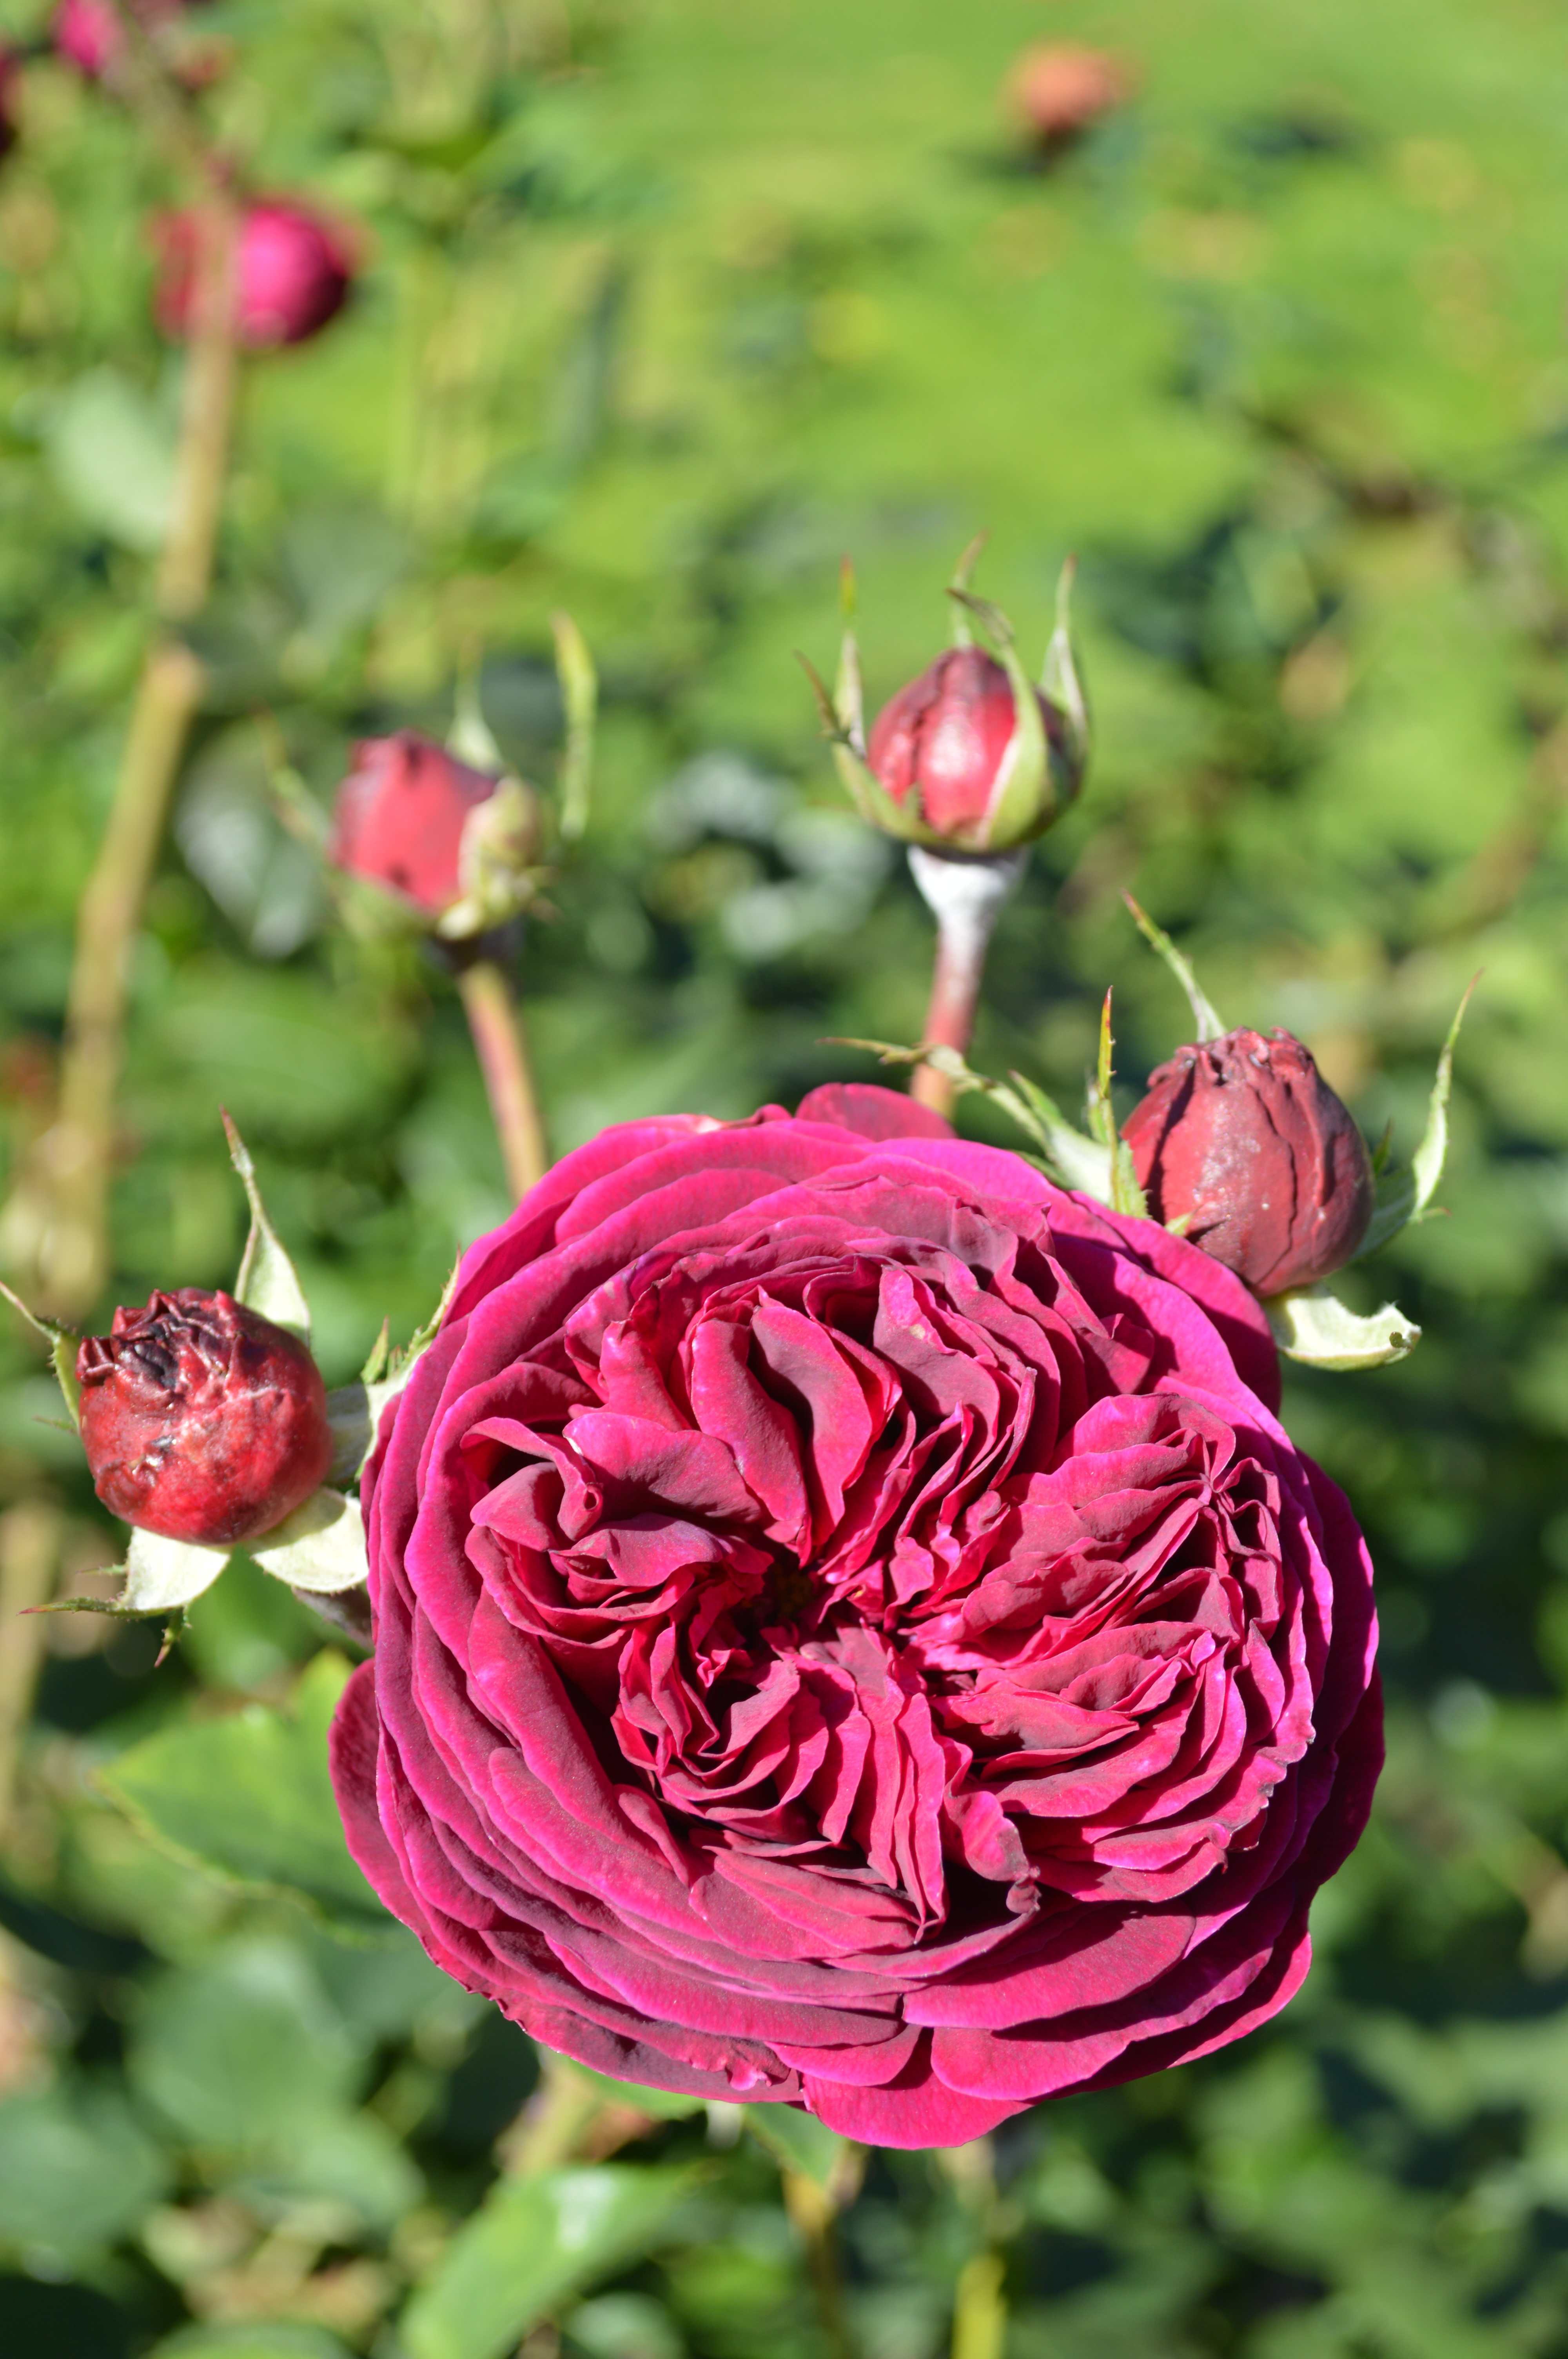
nature, blossom, plant, flower, petal, bloom, rose, red, romantic, botany, garden, pink, flora, red rose, flowers, roses, beautiful, rose bloom, flowering plant, garden roses, rose family, garden rose, land plant, rose order